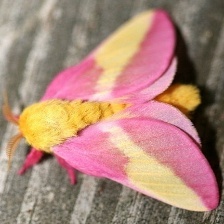
Species: ROSY MAPLE MOTH